Seiko

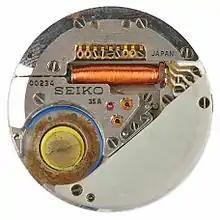
Quartz Movement of the Seiko Astron, 1969 (Deutsches Uhrenmuseum, Inv. Inv. )

The Seiko Prospex series includes their professional series of watches such as their diving watches, which are typically ISO 6425 rated from 200 to 1000 metres of water resistance. Other watches in the Prospex line include field and pilot style watches.